Coal Aston

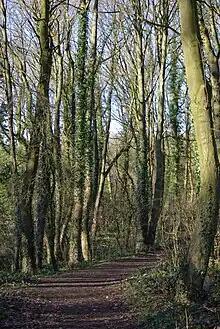
Southern entrance to Firth Wood, late Winter

Coal Aston was formerly a township in the parish of Dronfield, in 1866 Coal Aston became a separate civil parish, on 1 April 1935 the parish was abolished and merged with Dronfield and Eckington. In 1931 the parish had a population of 858.